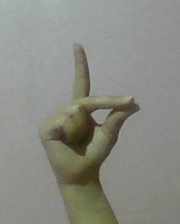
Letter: ta